Basel

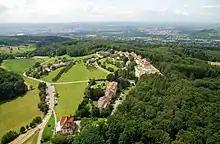
Basel (in the upper left corner) as seen from Bettingen (television tower St. Chrischona) facing France

The city had remained neutral through the Swabian War of 1499 despite being plundered by soldiers on both sides. The Treaty of Basel ended the war and granted the Swiss confederates exemptions from the emperor Maximillian's taxes and jurisdictions, separating Switzerland "de facto" from the Holy Roman Empire.